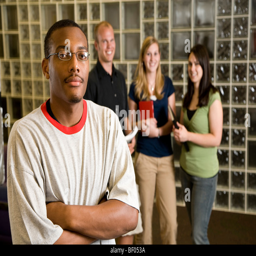
group of young adults study together in a library